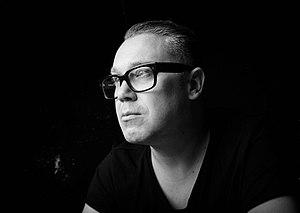
Luuk Cox, également connu sous son pseudonyme de Shameboy, né le 3 août 1972 à Kerkrade aux Pays-Bas, est un compositeur, producteur multi-instrumentiste et artiste interprète néerlandais.